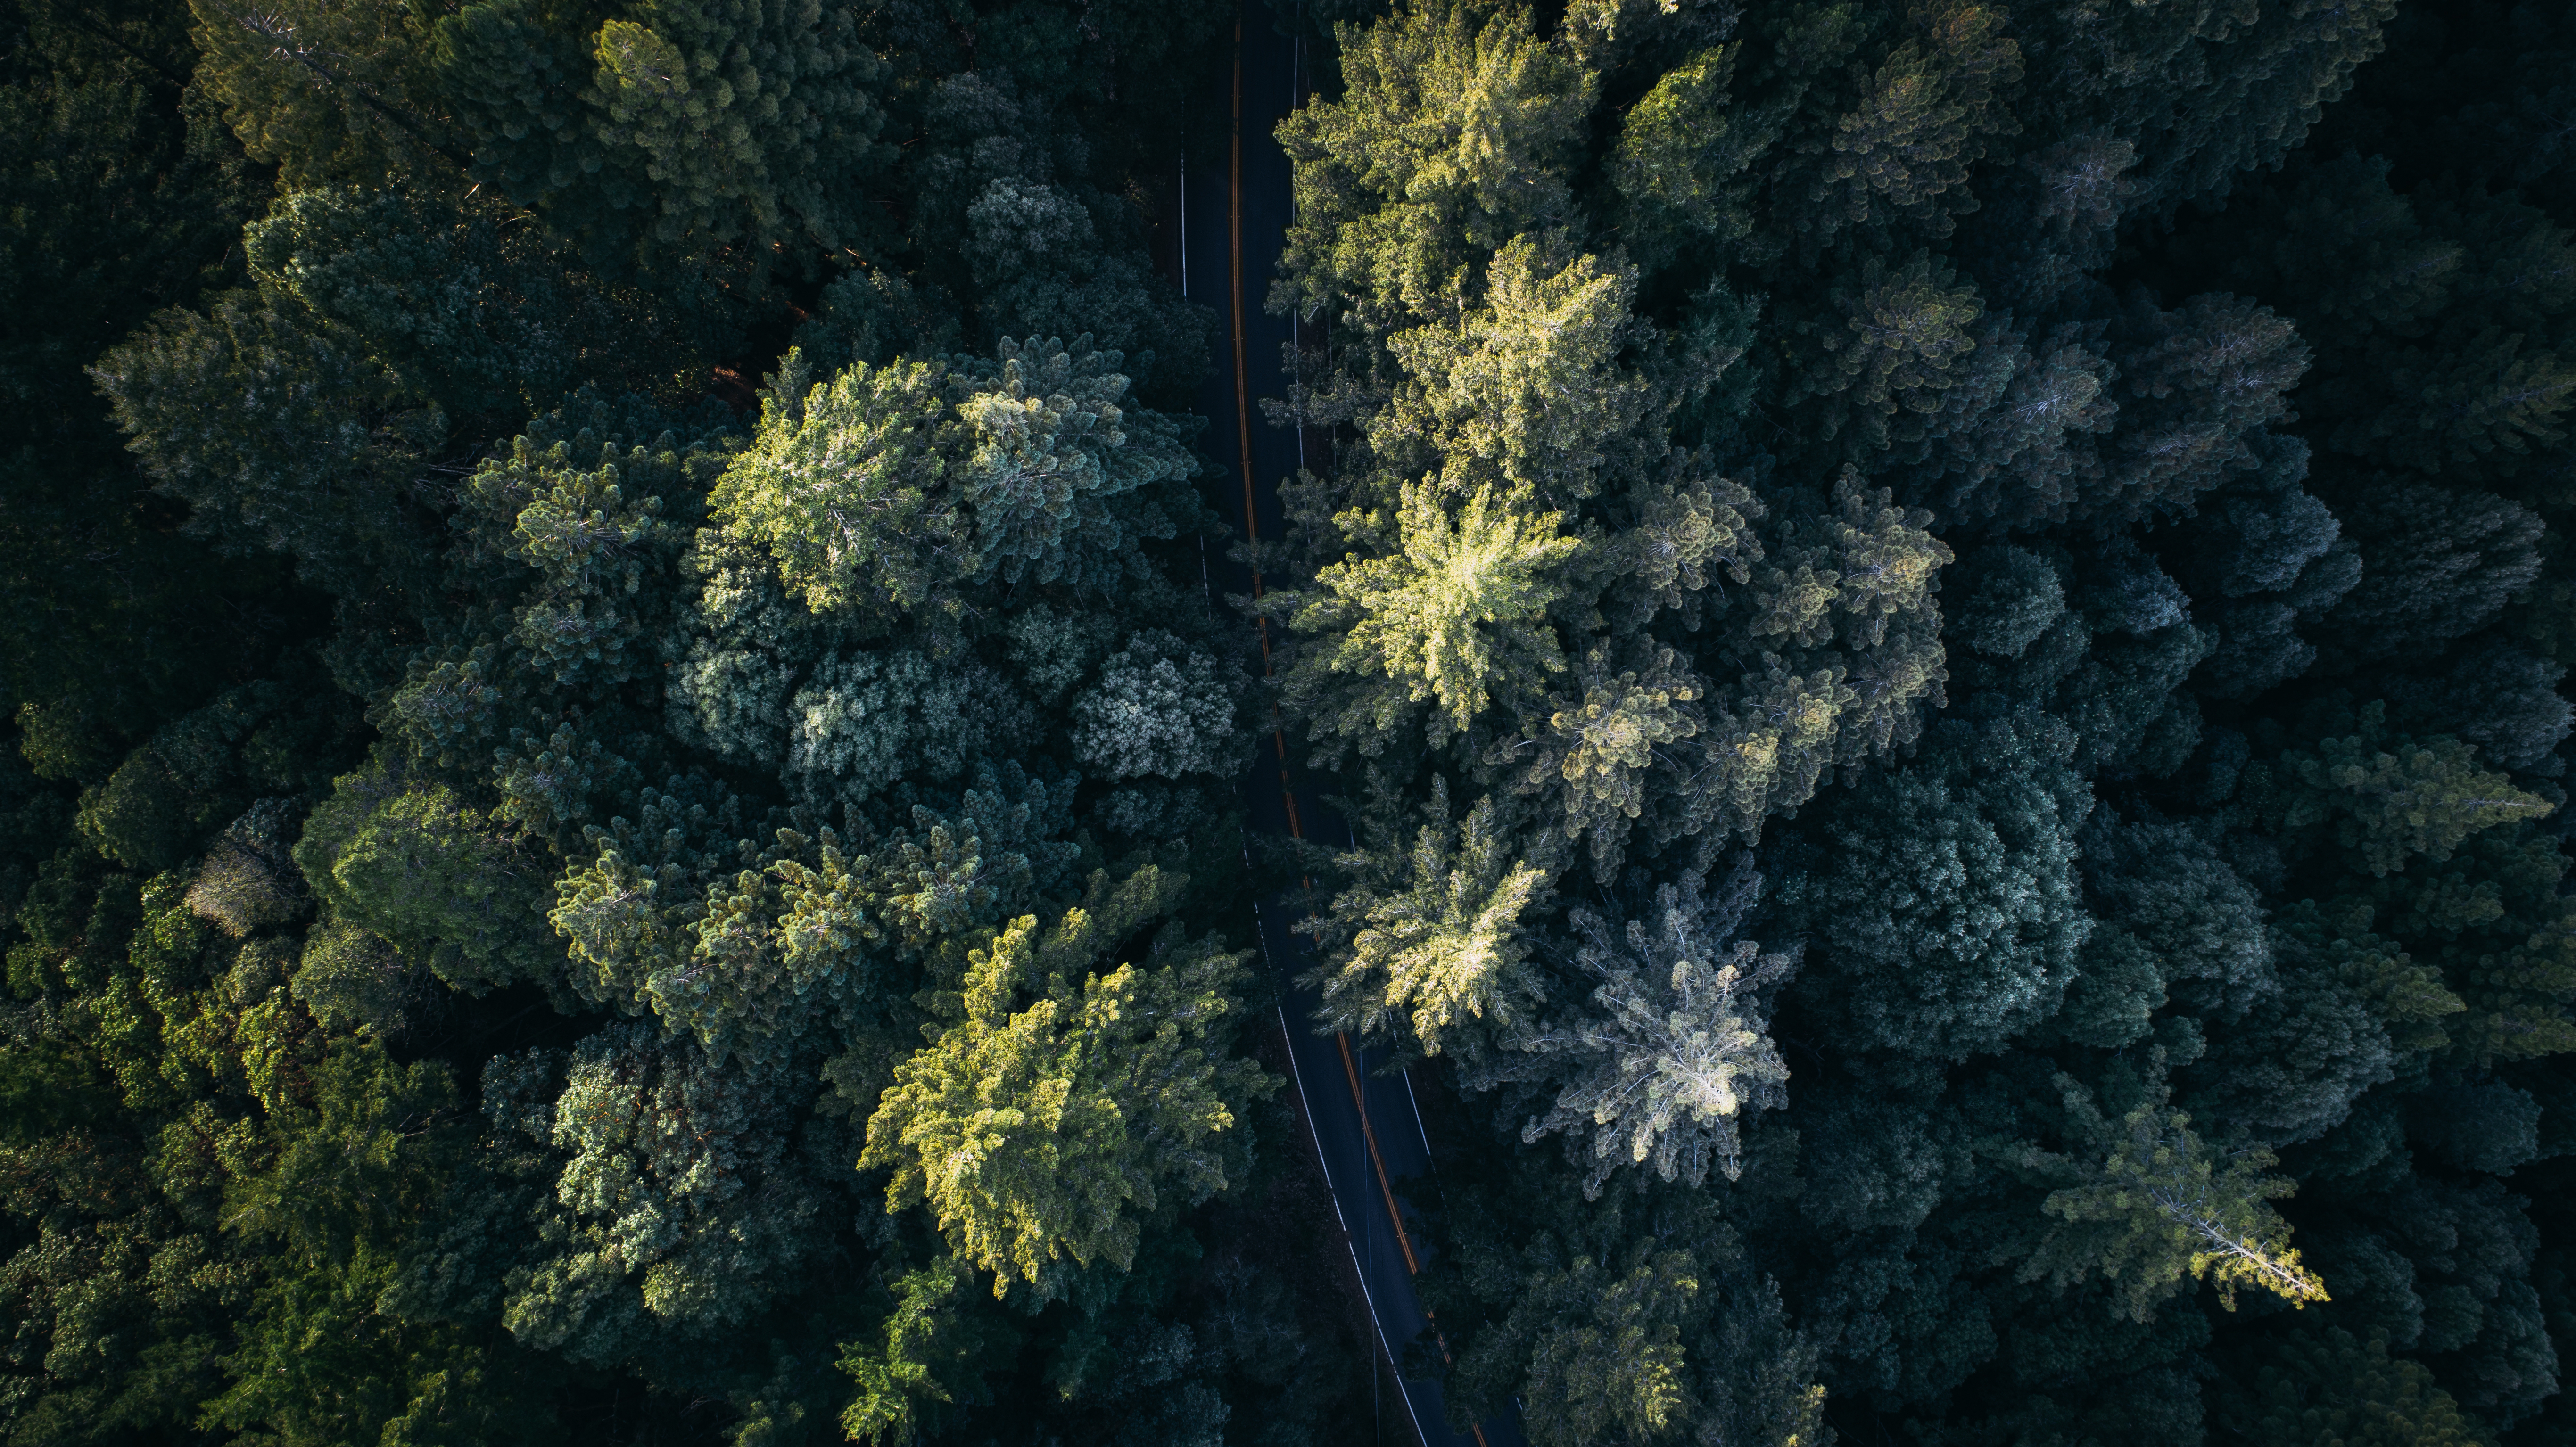
tree, nature, forest, branch, plant, sunlight, texture, leaf, flower, moss, green, reflection, jungle, autumn, botany, flora, spruce, vegetation, rainforest, woodland, habitat, ecosystem, screenshot, biome, natural environment, woody plant, computer wallpaper, land plant